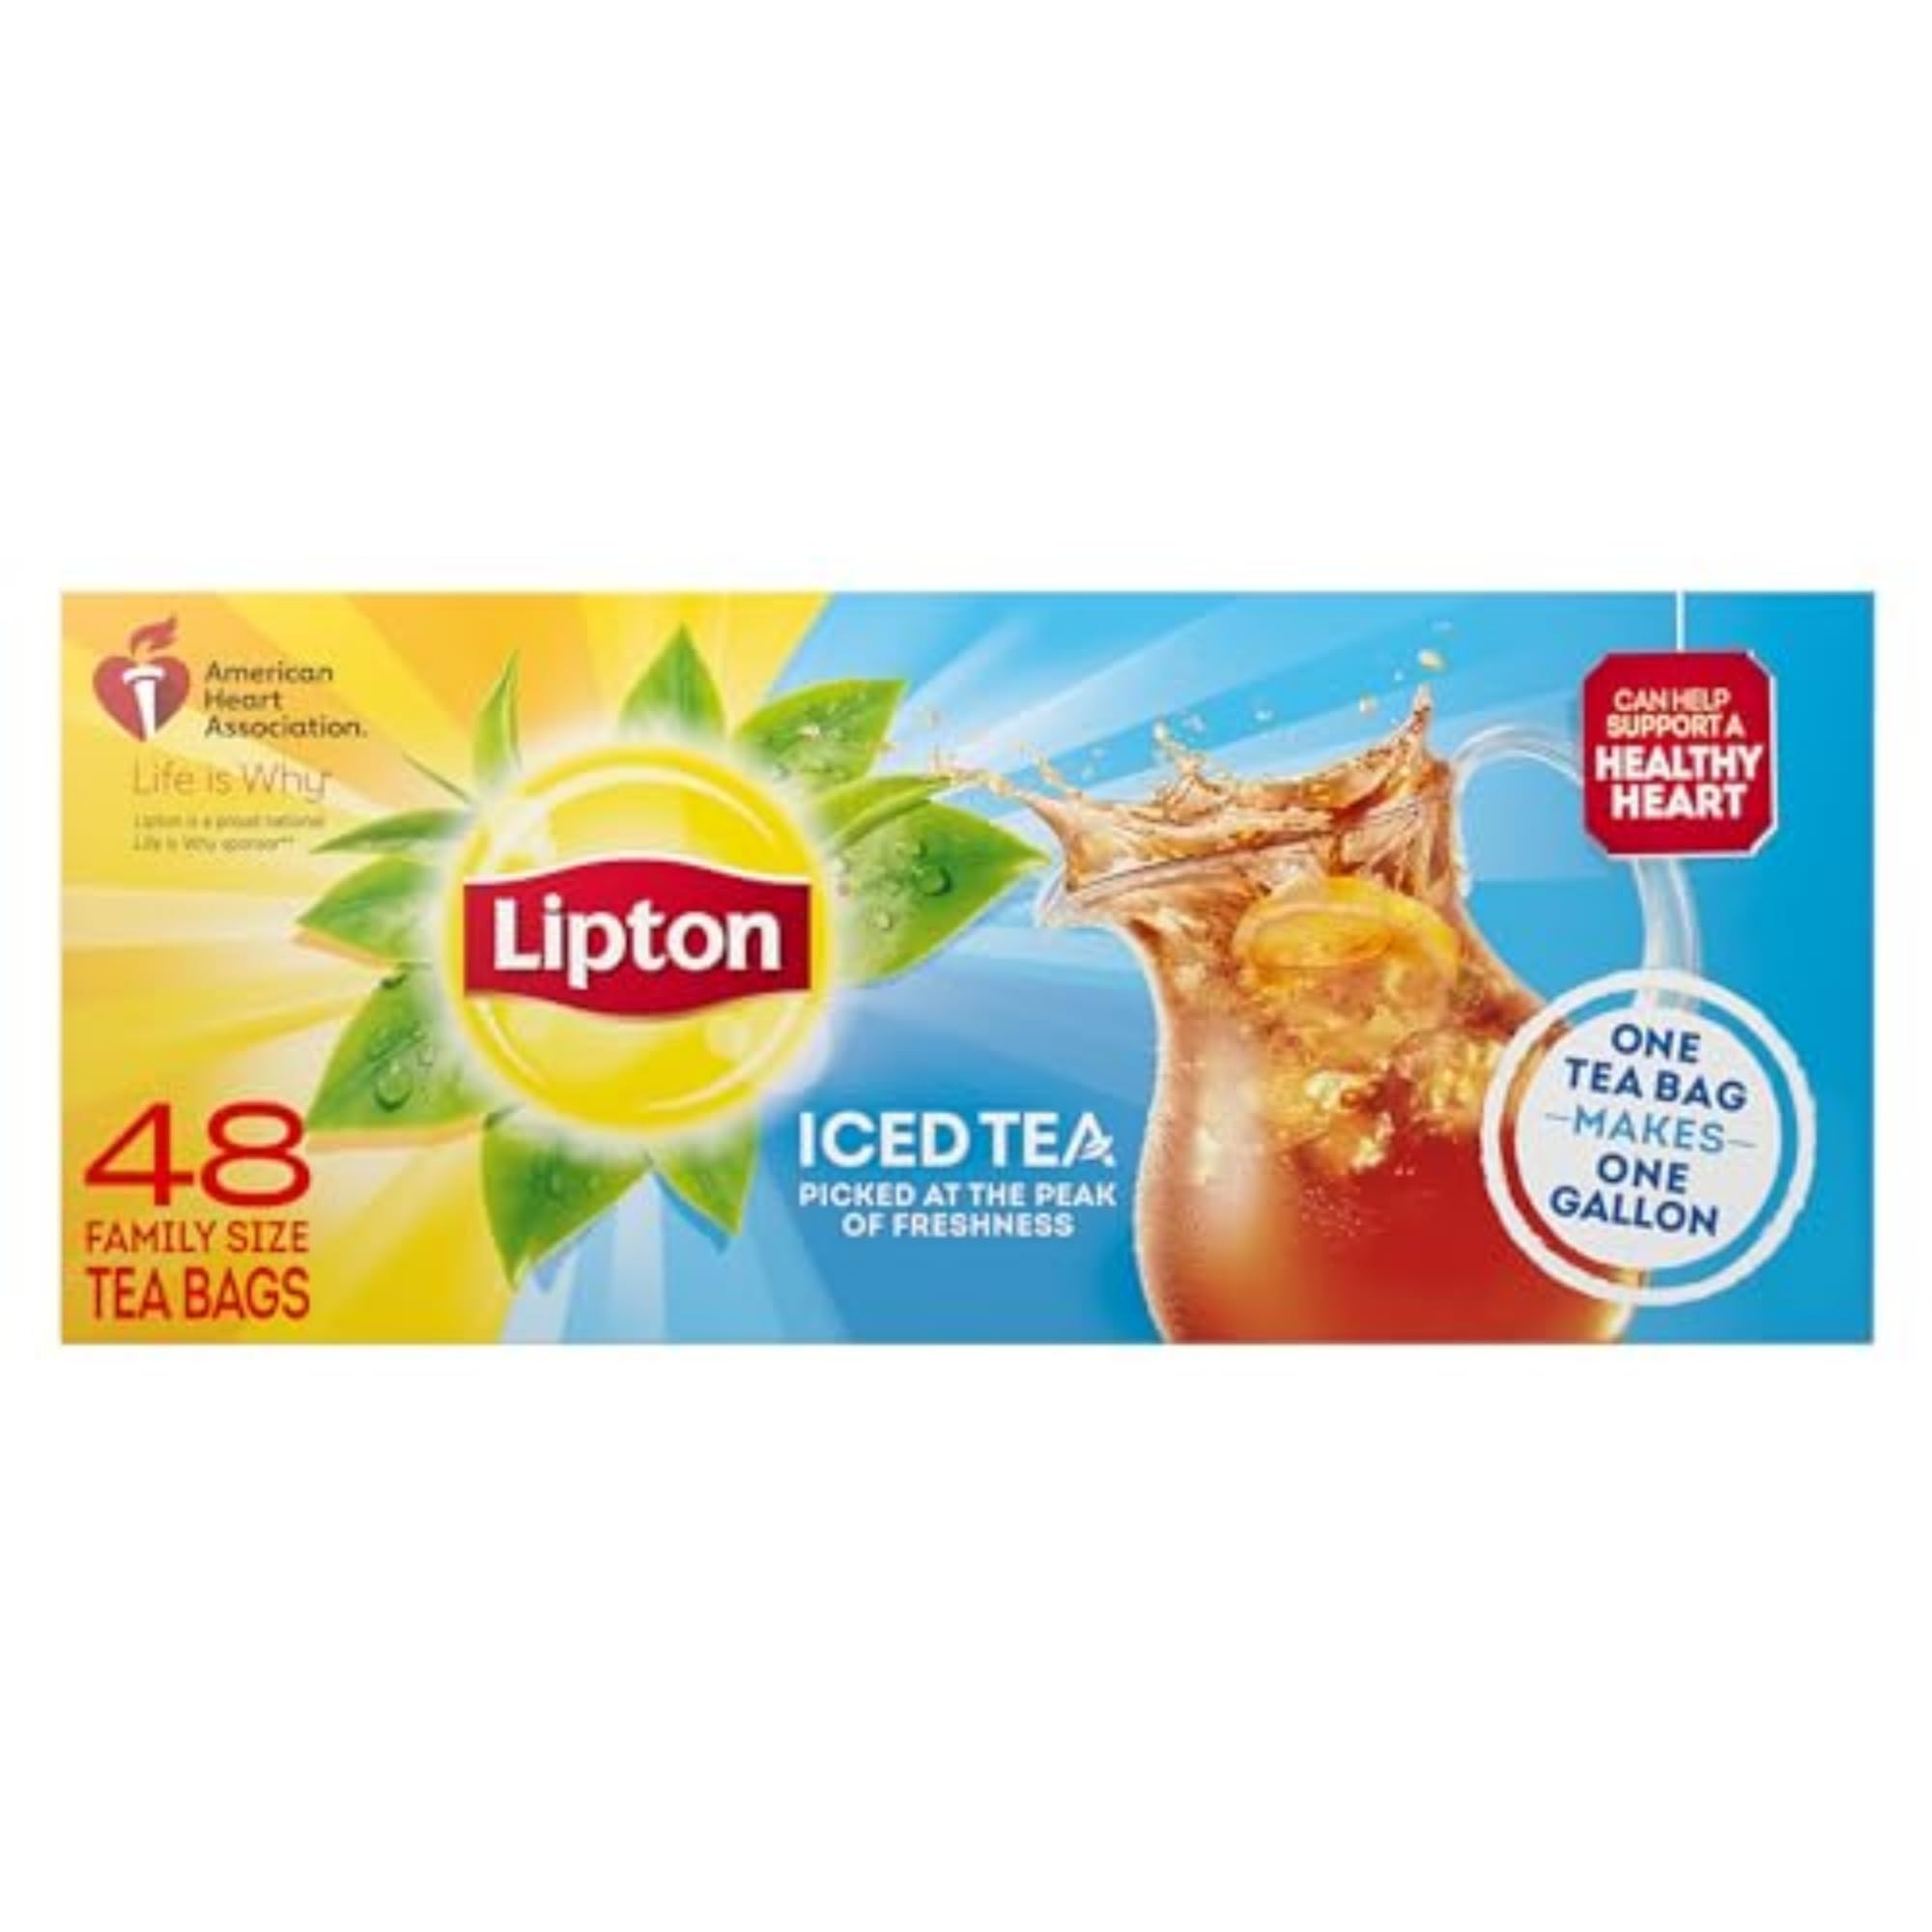
Item Name: Lipton Family Sized Iced Tea Bags 48 ct.
Bullet Point 1: What You'll Get - Lipton Iced Tea with unsweetened, caffeinated pekoe cut black tea picked at the peak of freshness, 48 1-Family tea bags per pack
Bullet Point 2: Delicious Lipton Flavor - Indulge in this refreshing black tea with orange pekoe and pekoe cut black tea for a refreshing beverage you can enjoy anytime
Bullet Point 3: Wake Up with Lipton - This Lipton black tea is caffeinated, so you can enjoy the cafe experience in the comfort of your own home first thing in the morning or anytime you need a boost of energy
Bullet Point 4: Easy to Make - To make this delicious Lipton black tea, simply bring water to a boil and let the Lipton tea steep before pouring it over ice for iced tea
Bullet Point 5: Trusted Company - Lipton is a British-American tea brand. Since Sir Thomas Lipton founded this company in 1890, it has been a trusted company for centuries, offering a smooth taste and good flavor
Value: 48.0
Unit: Count

Price: 7.06